Lohengrin (opera)

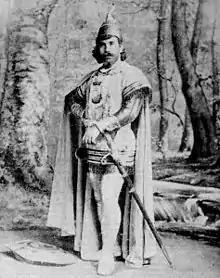
Joseph O'Mara in the title role, 1894–1895

Telramund and Ortrud, banished from court, listen unhappily to the distant party-music. Ortrud reveals that she is a pagan witch (daughter of Radbod Duke of Frisia), and tries to revive Telramund's courage, assuring him that her people (and he) are destined to rule the kingdom again. She plots to induce Elsa to violate the mysterious knight's only condition.